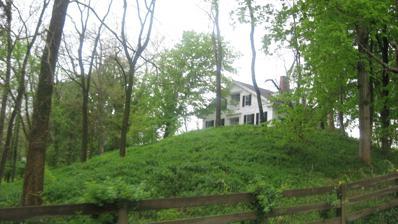
Building: Waynesville Greek Revival Houses
Country: United States of America
Year built: 1848
United States historic place Waynesville Greek Revival Houses U.S. National Register of Historic Places Location 5303 and 5323 Wilkerson Lane, Waynesville, Ohio Coordinates 39°31′30″N 84°05′34″W / 39.52500°N 84.09278°W / 39.52500; -84.09278 Area 7.2 acres (2.9 ha) Built 1848 Architectural style Greek Revival NRHP reference No. 79001976 Added to NRHP August 8, 1979 The Waynesville Greek Revival Houses , at 5303 and 5323 Wilkerson Lane in Waynesville, Ohio , were listed on the National Register of Historic Places in 1979. The listing consists of two Greek Revival houses:  the Jacob McKay House (also known as "Doric Hill") and the McClelland-Cook House.  The McKay house was built in 1848. References